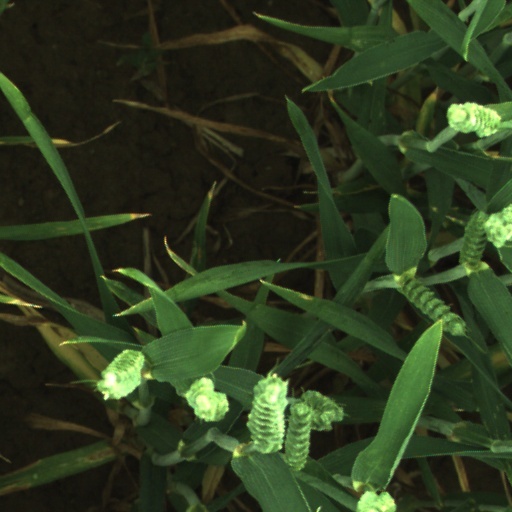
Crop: wheat